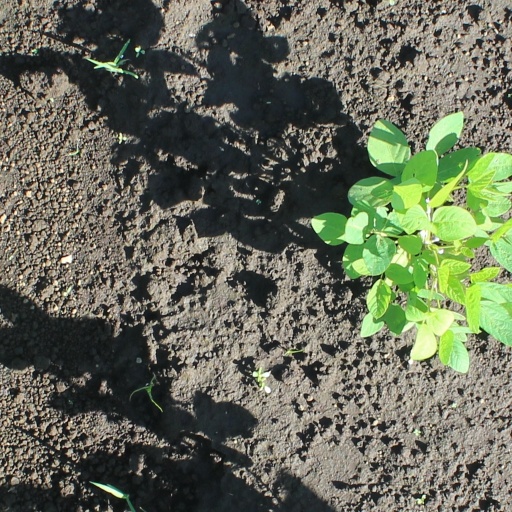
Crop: soybean